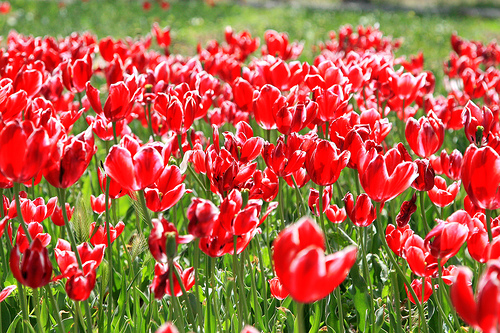
Flower: tulip